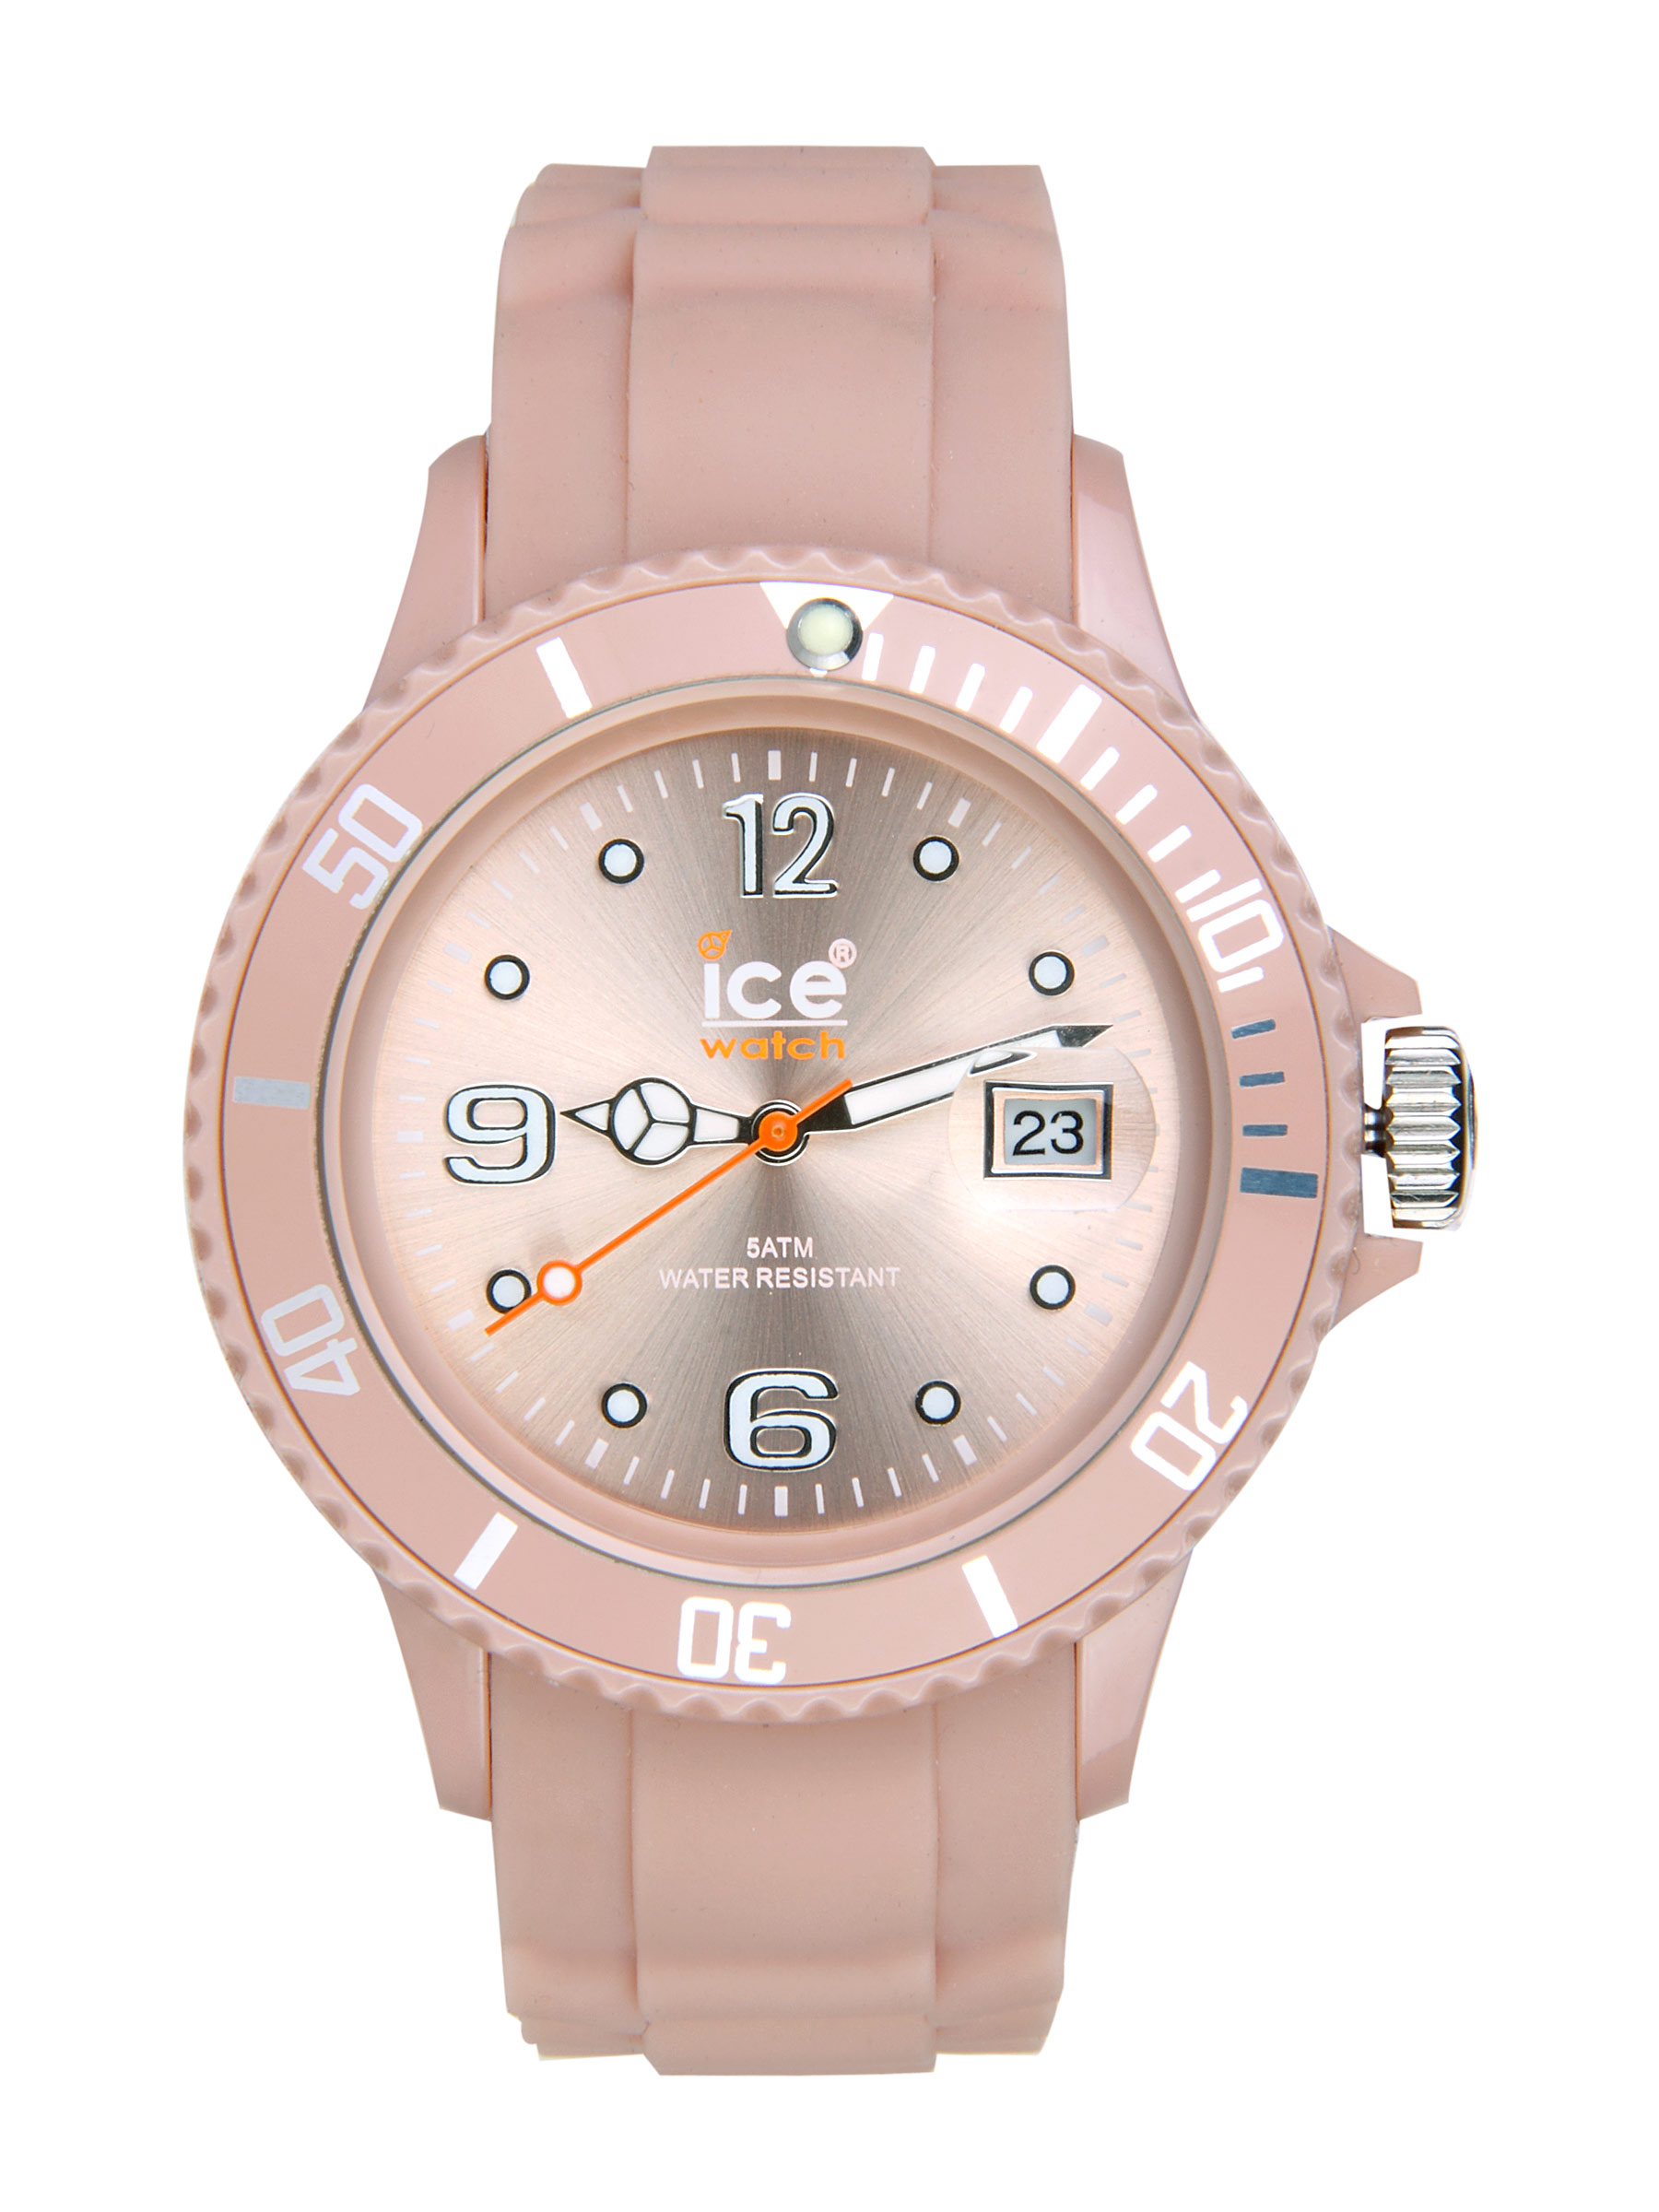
Ice Unisex Sili Peach Watch
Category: Accessories / Watches / Watches
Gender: Unisex
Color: Peach
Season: Winter 2016
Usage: Casual